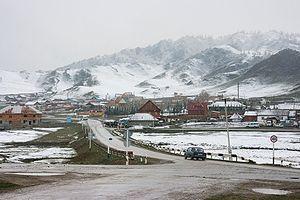
Oust-Kan est un village de la république de l'Altaï dans la partie de la Russie de l'Asie centrale. C'est le chef-lieu administratif du raïon du même nom et de la commune rurale du même nom. Sa population était de 3 528 habitants en 2002.